Winter storm

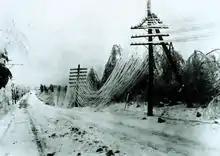
Coated in ice, power and telephone lines sag and often break, resulting in power outages.

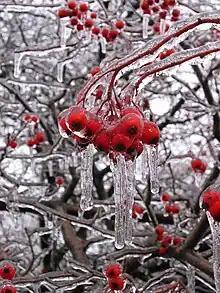
Hawthorn berries covered in icy glaze due to freezing rain. Ice storms often coat many surfaces. Severe ice storms, which may occur in spring, can kill plant life.

Heavy showers of freezing rain are one of the most dangerous types of winter storm. They typically occur when a layer of warm air hovers over a region, but the ambient temperature a few meters above the ground is near or below , and the ground temperature is sub-freezing.